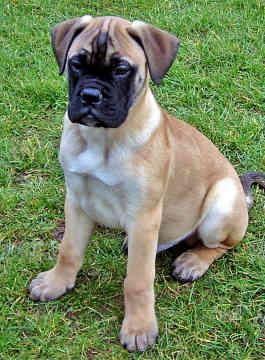
bull_mastiff